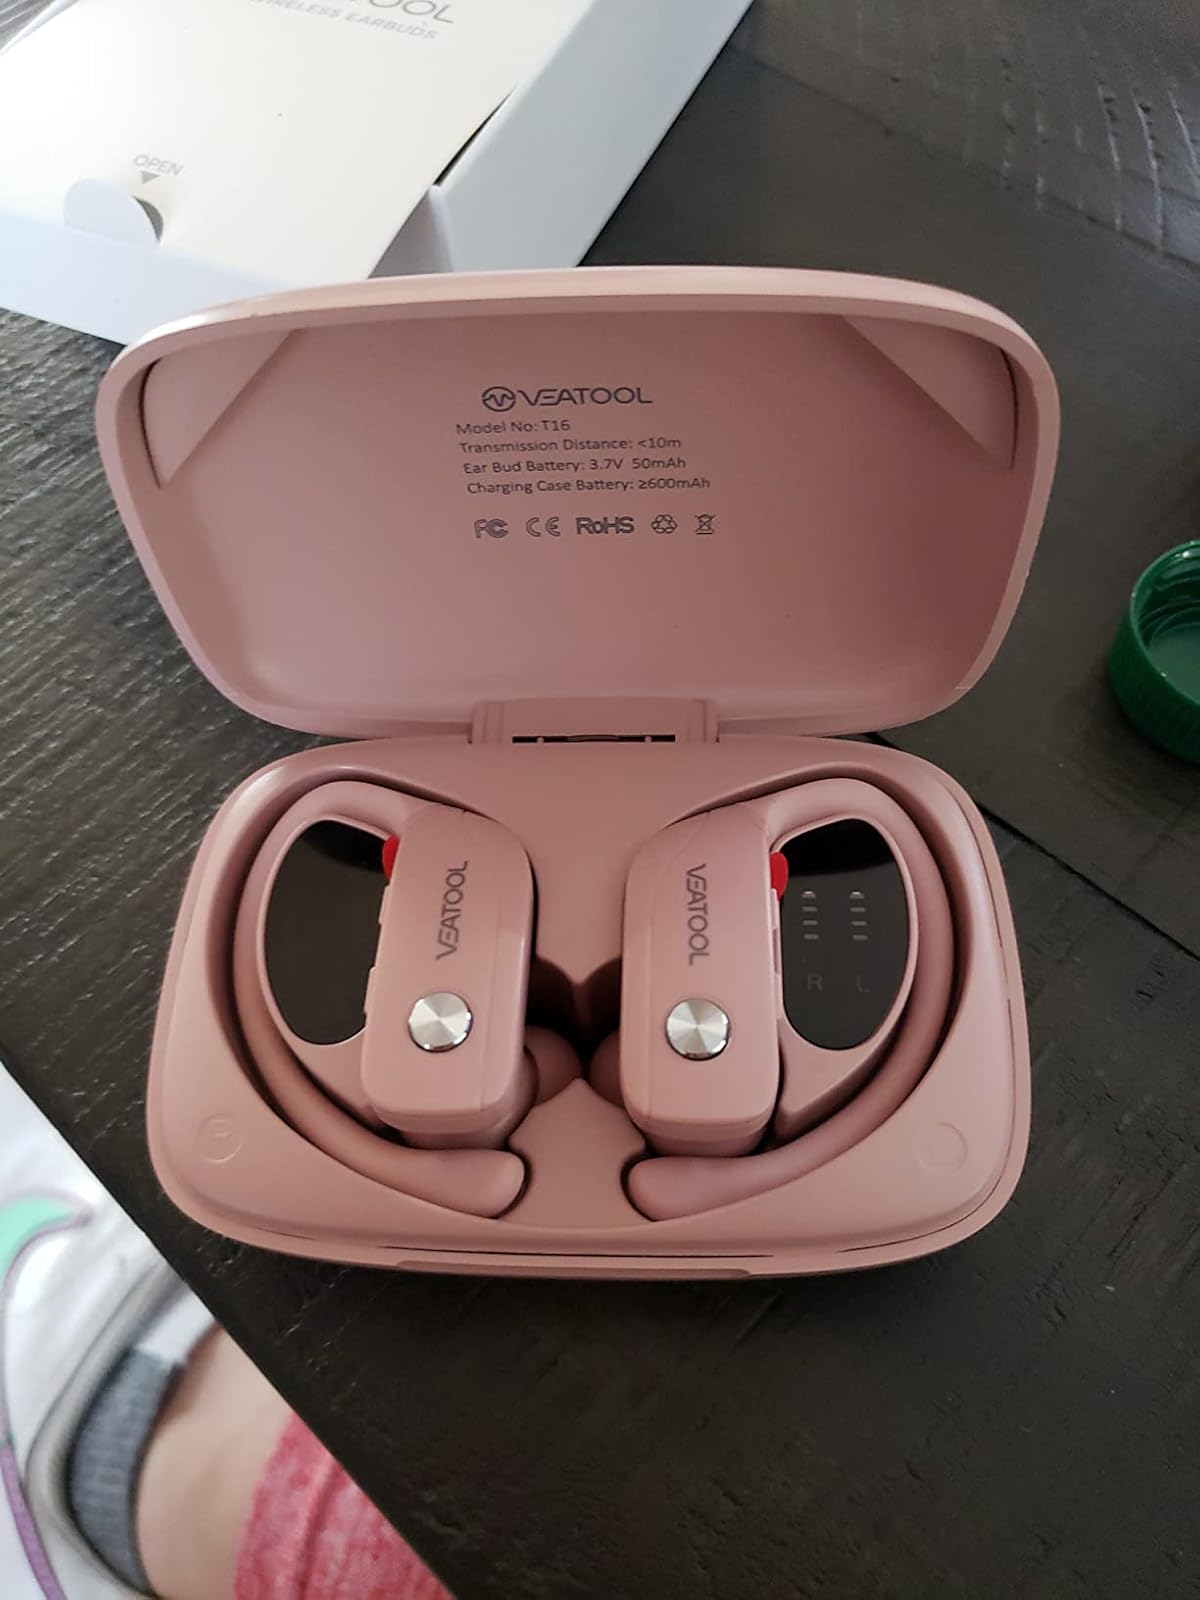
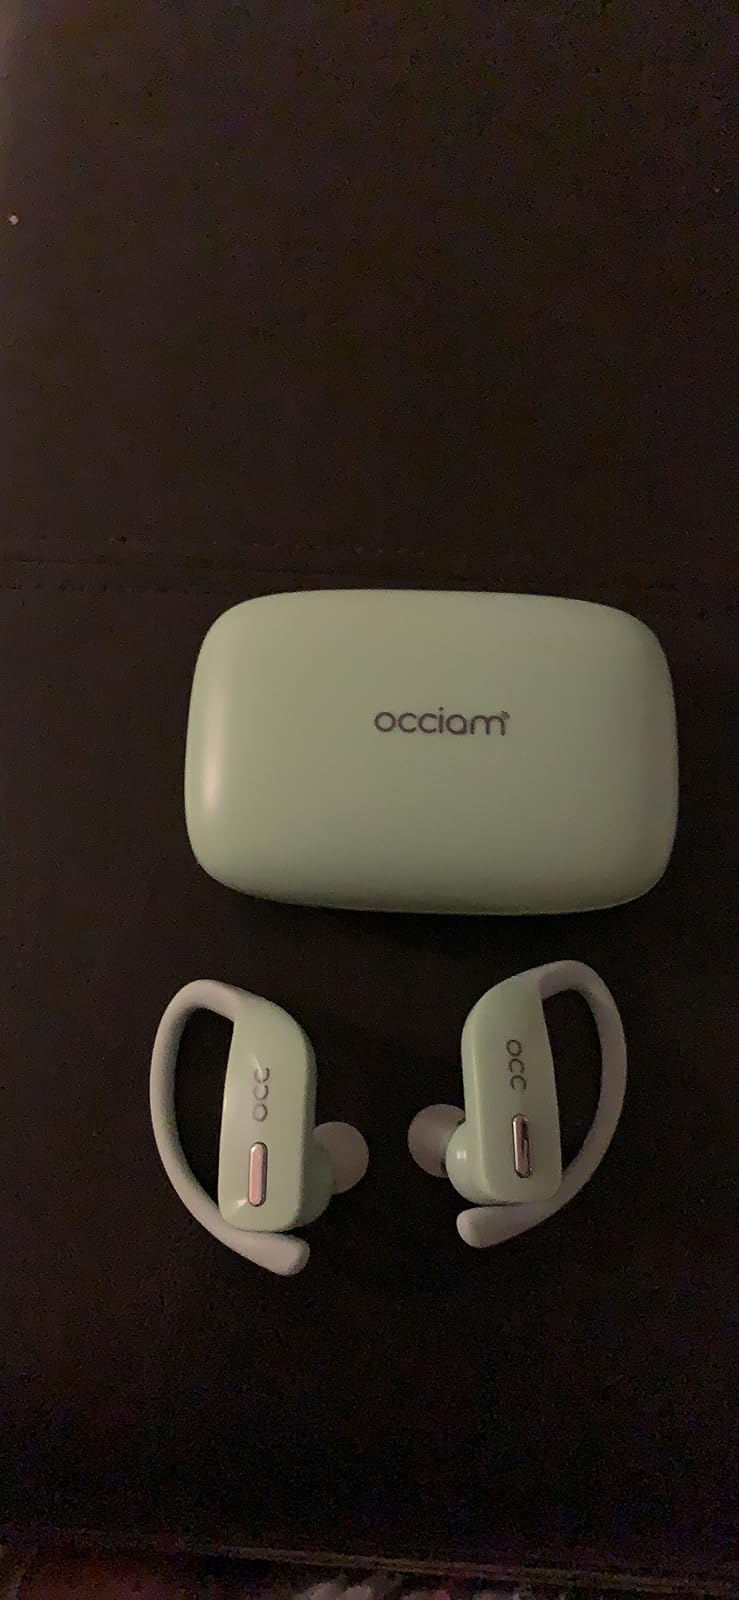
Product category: earbuds
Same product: no